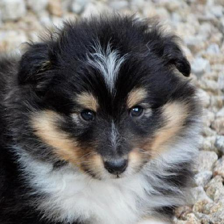
Label: animals